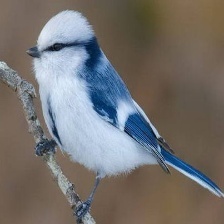
Species: AZURE TIT
Scientific name: CYANISTES CYANUS